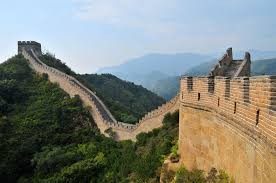
Landmark: Great Wall of China